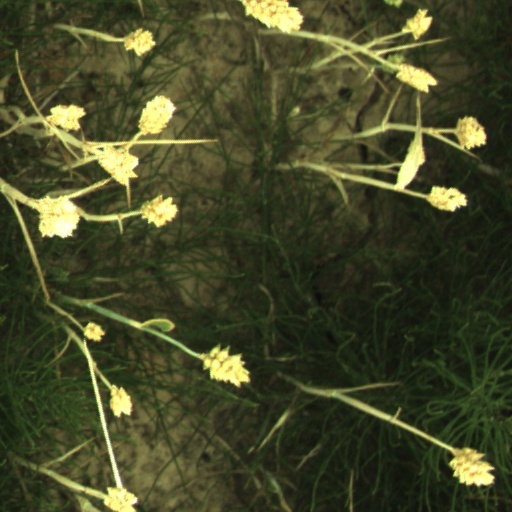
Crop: wheat